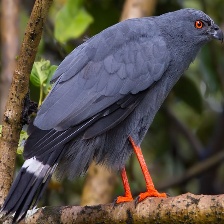
Species: CRANE HAWK
Scientific name: GERANOSPIZA CAERULESCENS